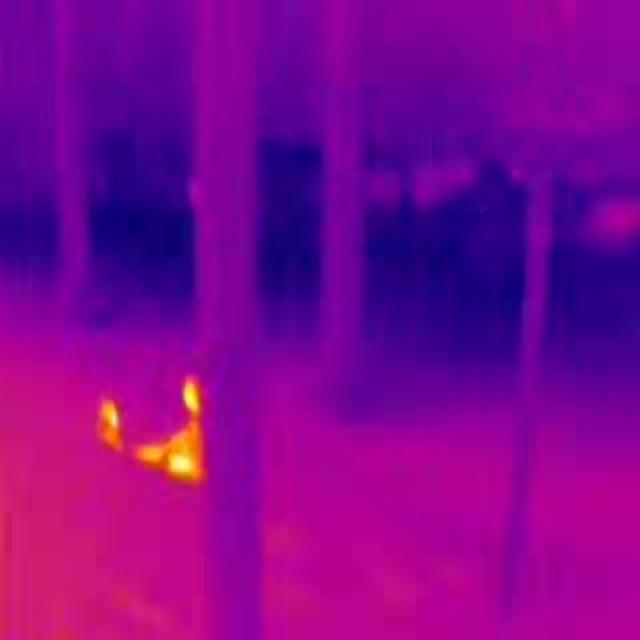
Detected objects:
label: person
label: person